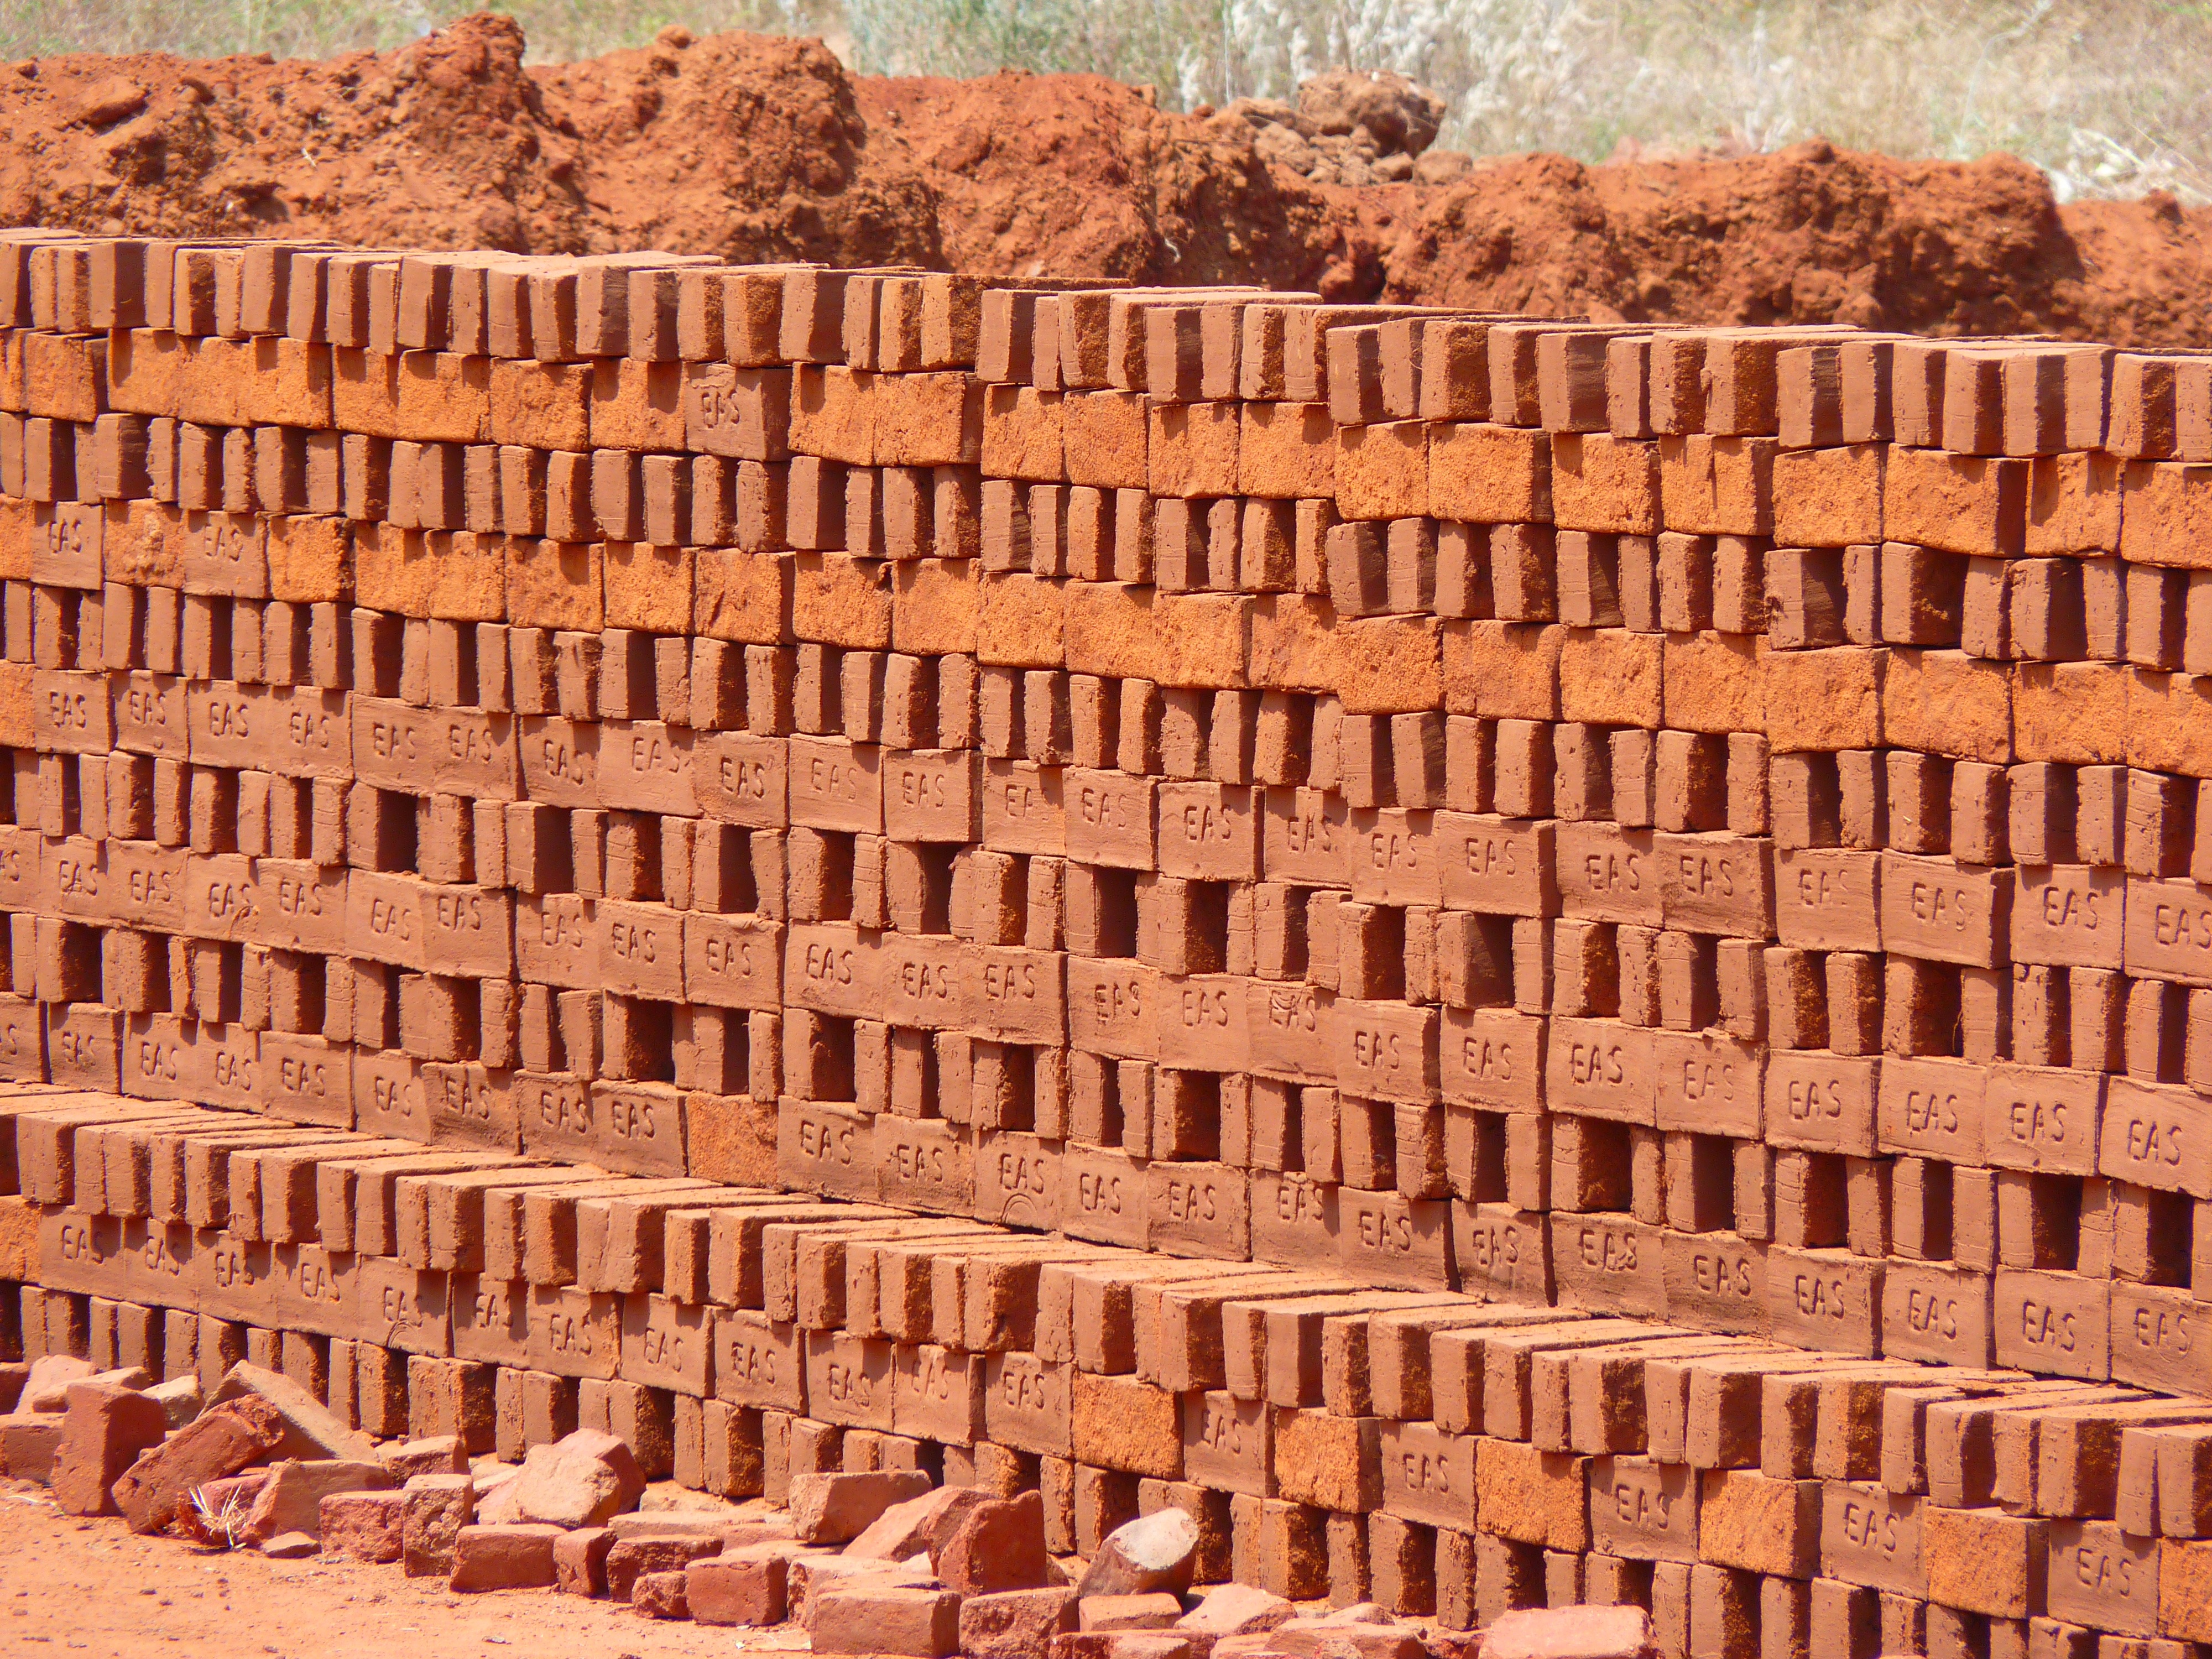
wood, wall, formation, red, soil, brick, material, adobe, brickwork, archaeological site, ancient history, egyptian temple, outdoor structure